Describe the emotion expressed in this image:  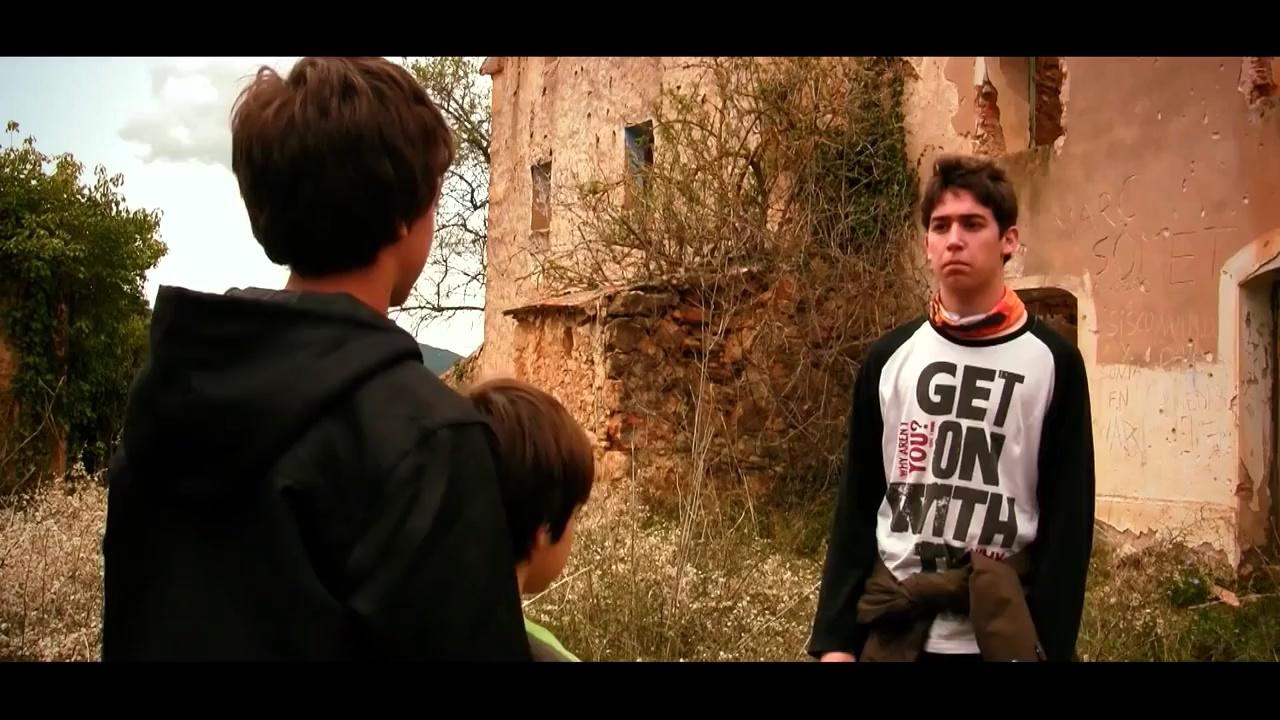
This person displays Pain, valence and arousal with low intensity.